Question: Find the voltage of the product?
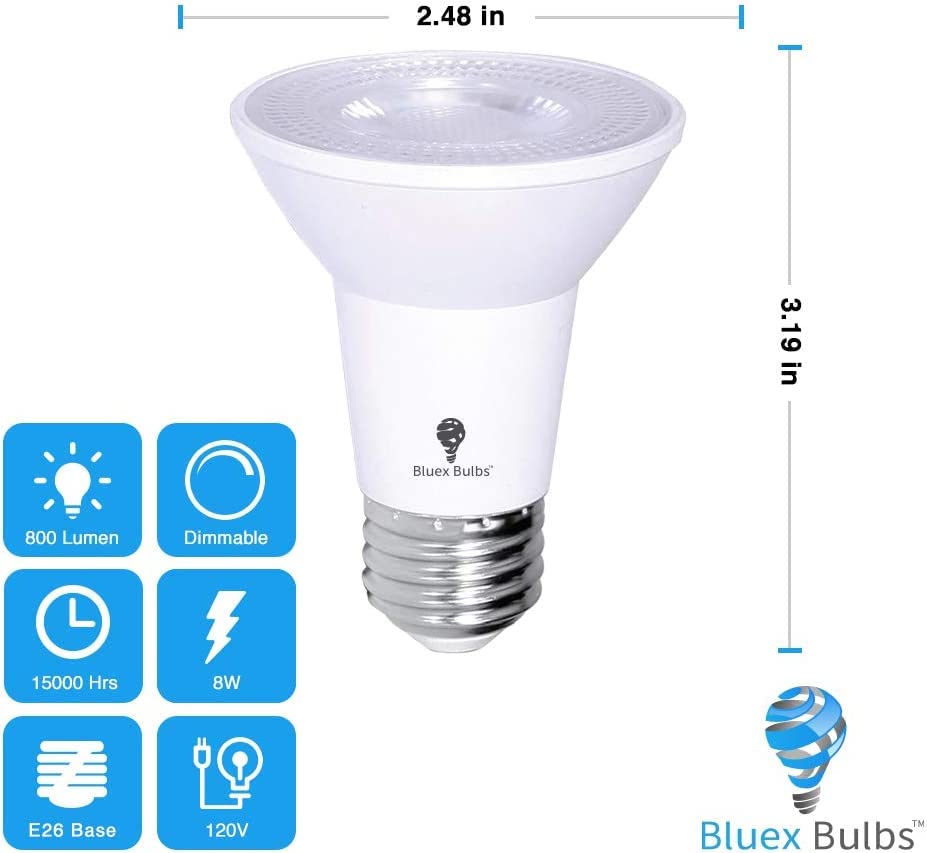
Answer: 120.0 volt